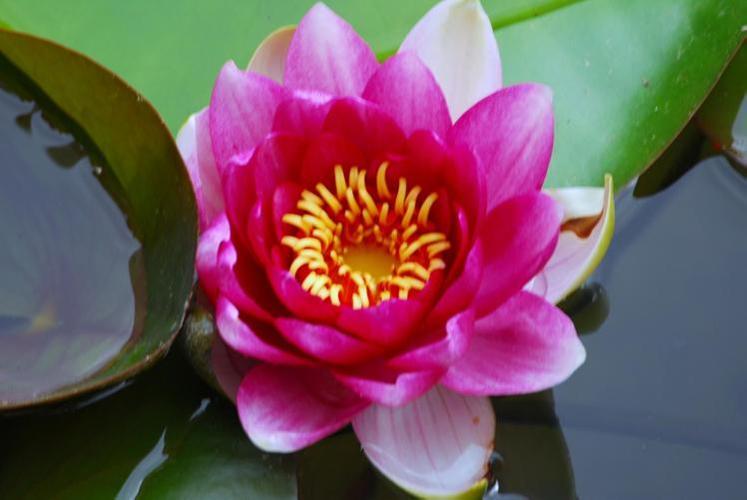
Label: water lily